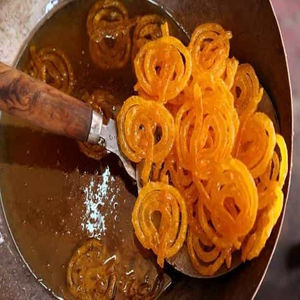
Dish: jalebi